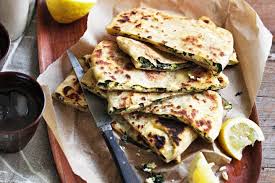
Yemek: gozleme